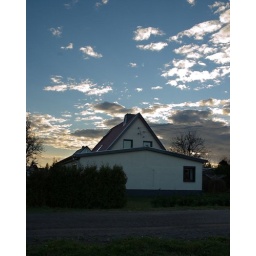
our house in the middle of the street